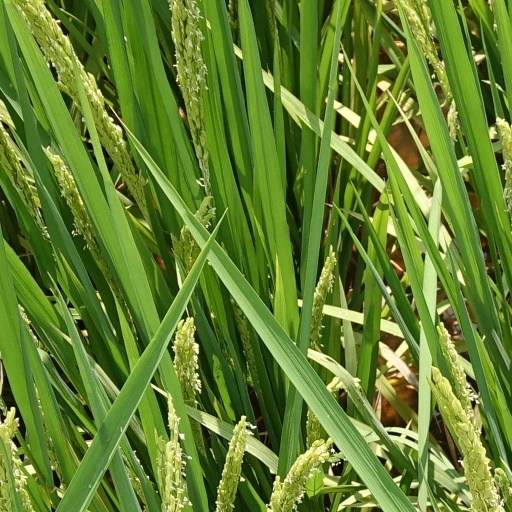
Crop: rice